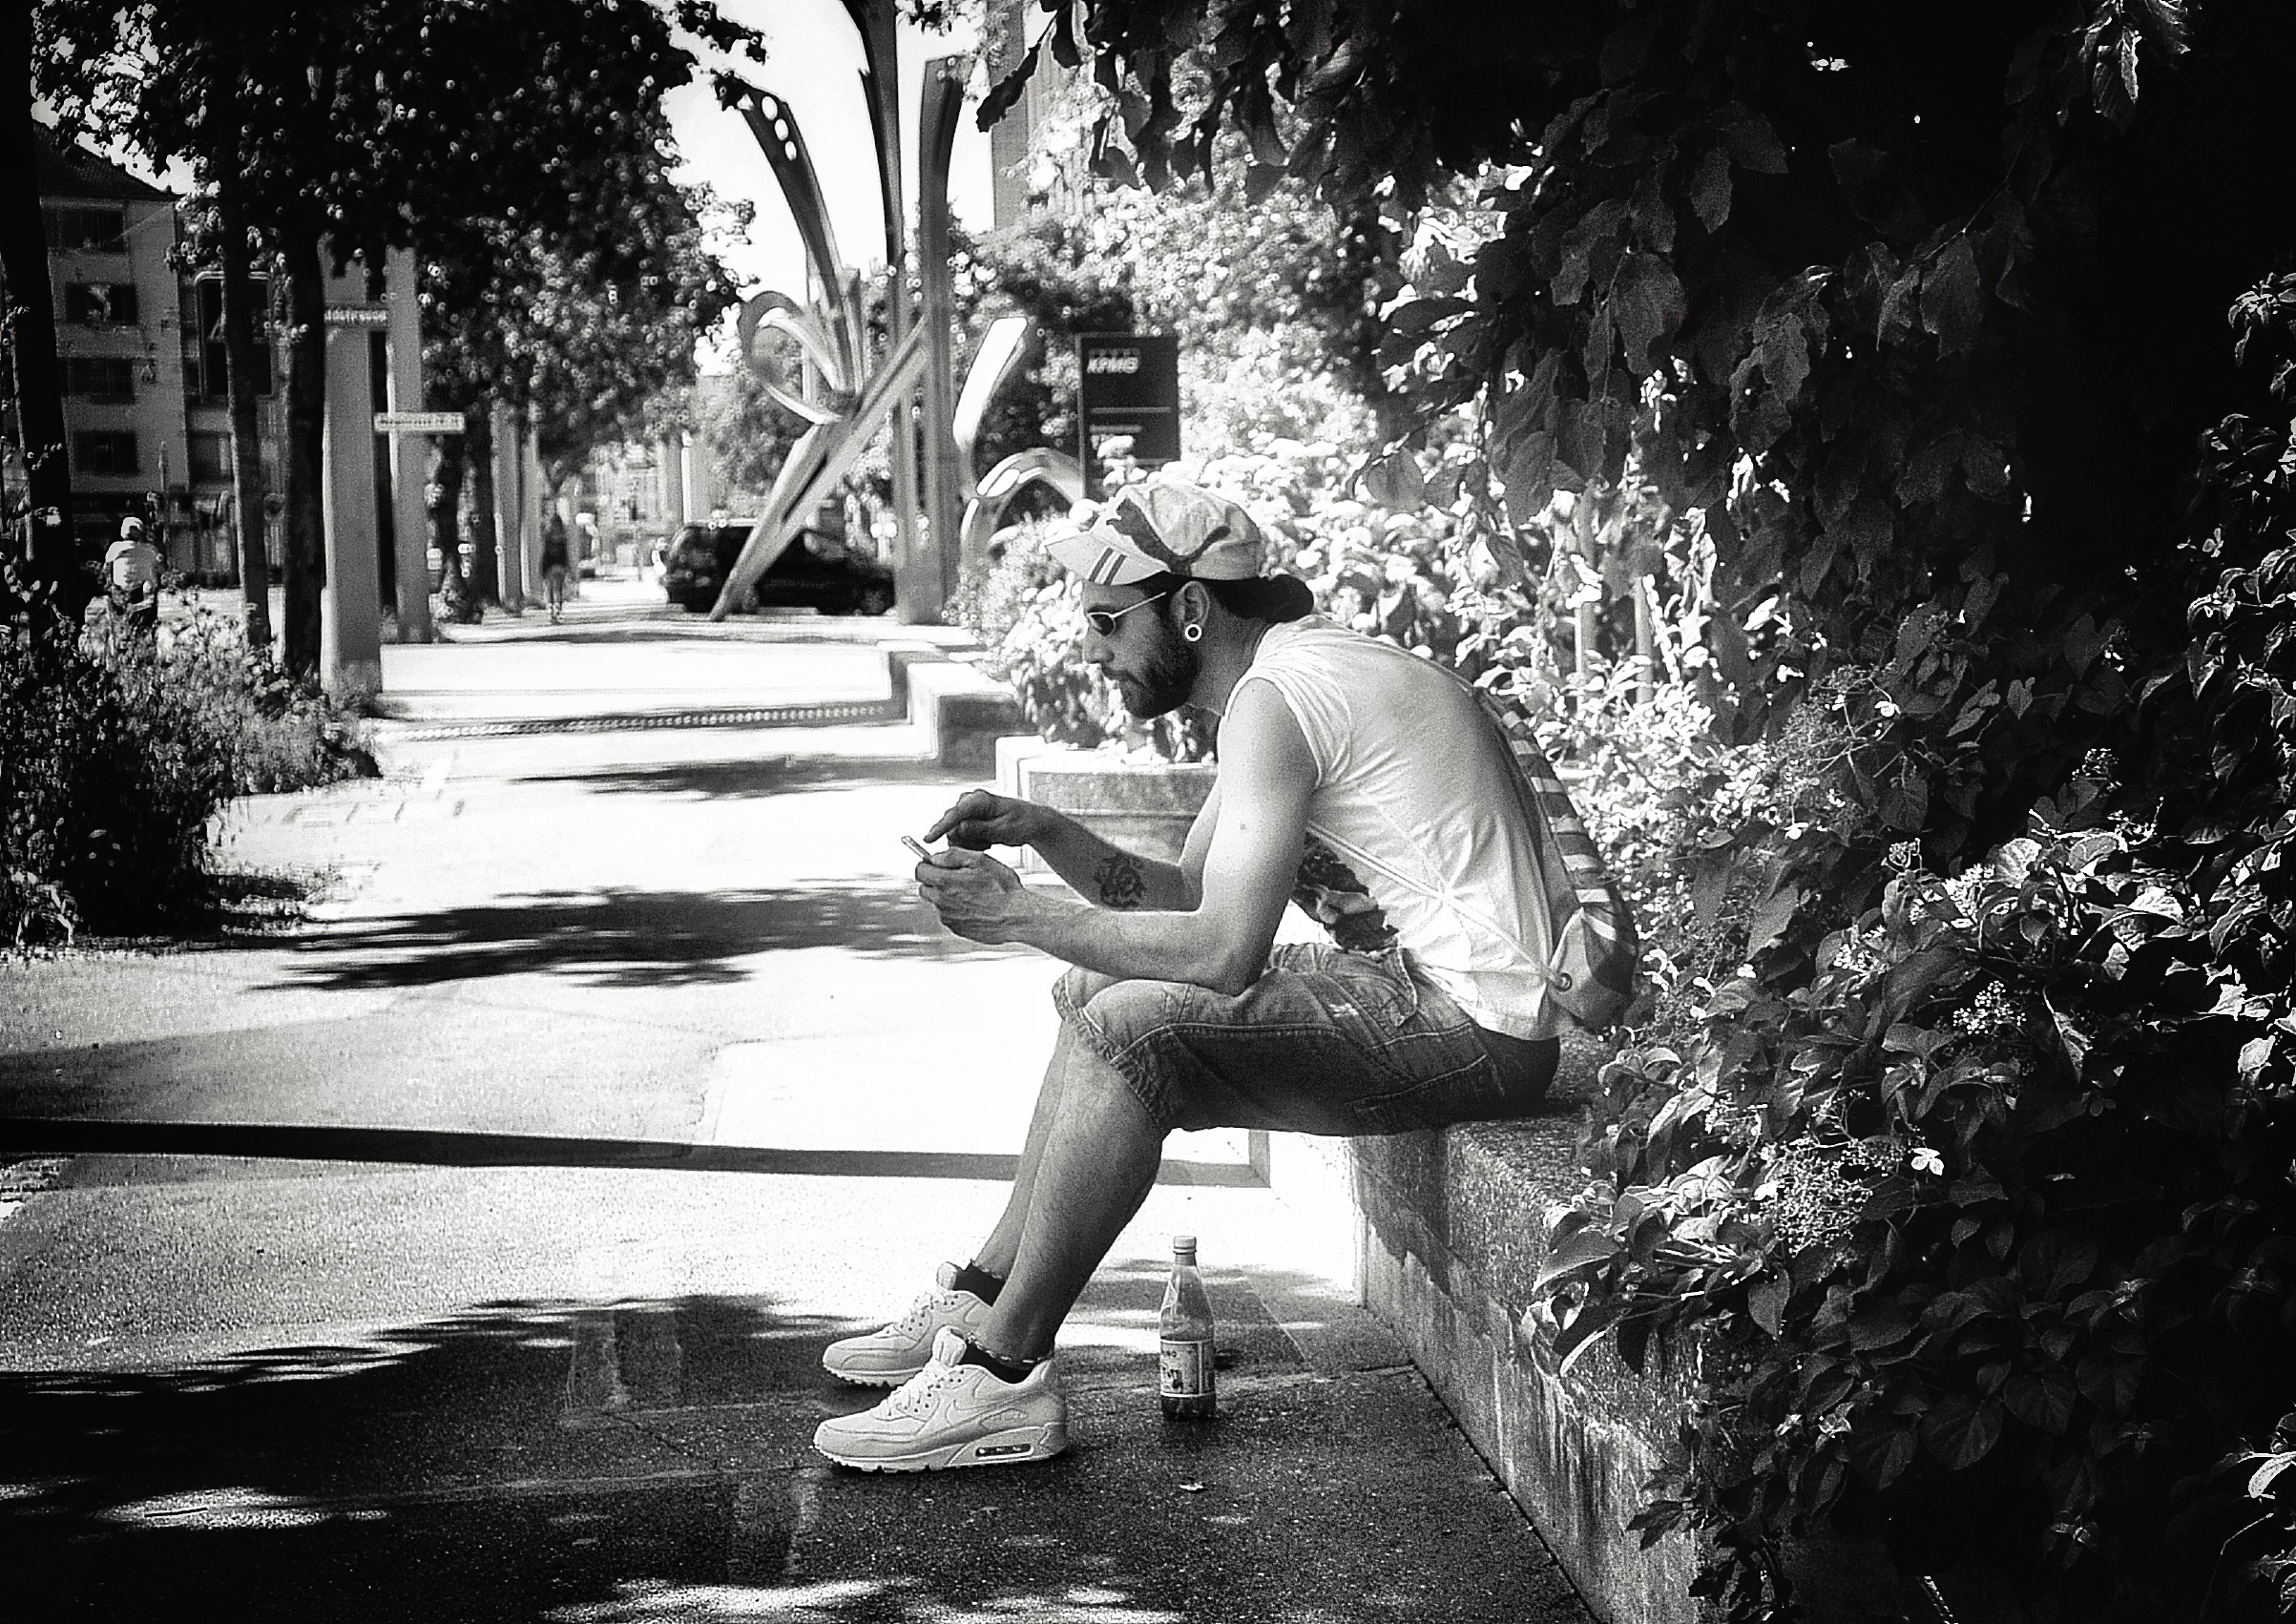
man, person, black and white, people, sun, white, street, photography, sunlight, city, urban, love, nikon, black, monochrome, streetphotography, bw, candid, photograph, beauty, summertime, ch, schweiz, switzerland, strasse, schwarzweiss, zurich, blancoynegro, schwarzweis, snapseed, image, streetscene, emotion, personen, passant, streetpix, thomas8047, onthestreets, d300s, blackandwithe, streetphotographer, streetartstreetlife, 175528, heisersommer, z ri, interaction, z rigrafien, kalkbreite, monochrome photography